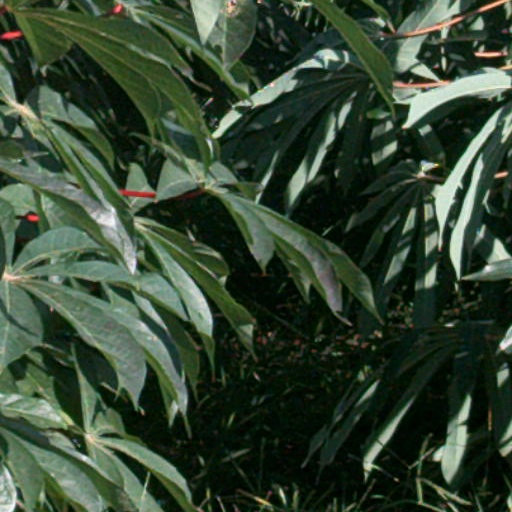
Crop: cassava